VA-93 (U.S. Navy)

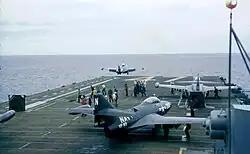
VF-93 F9F-2s launch from c.1952

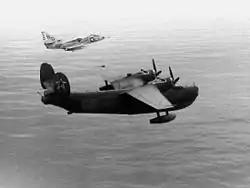
VA-93 A-4 intercepts a Soviet Be-6 near Japan in 1964

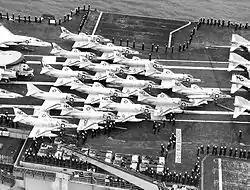
VA-93 A-4s on the in June 1966

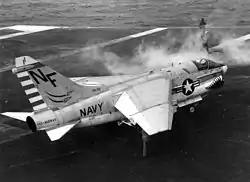
VA-93 A-7A on c.1970

VA-93 was an Attack Squadron of the U.S. Navy. It was established as Fighter Squadron VF-93 on 26 March 1952, and redesignated as VA-93 on 15 September 1956. It was disestablished 30 years later on 31 August 1986. The squadron's nickname was the "Blue Blazers" from 1954 to 1976 and the "Ravens" thereafter.